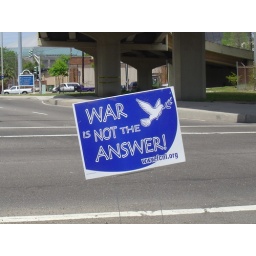
sign on the side of the road in Oregon in 2003 or 2004, I think.